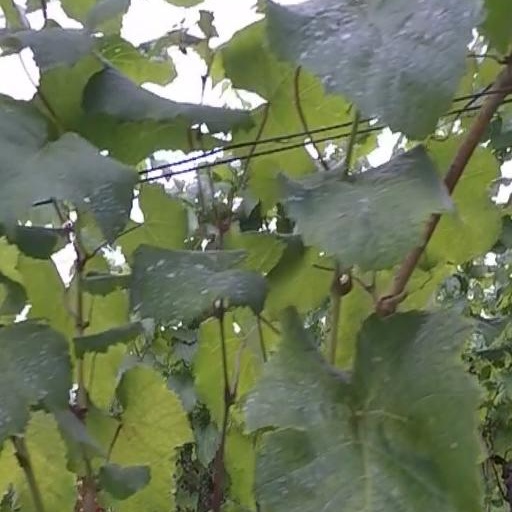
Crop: grape